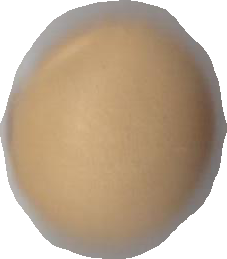
Variety: Dega